Leopold Otto

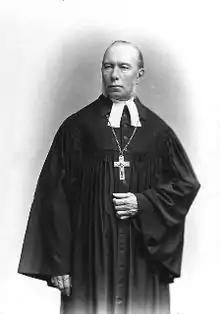

Pastor Leopold v. Otto also "Leopold Marcin von Otto" (2 November 1819 in Warsaw – 22 September 1882 in Warsaw) was a Lutheran pastor of the German community in Warsaw and Poland and a national activist, participant of the patriotic manifestation of 1861 in Warsaw. In 1866–1875 Otto worked in Cieszyn. He published a book about the "Deutsche Evangelische Gemeinde" (German Protestant Community "Zwiastun Ewangeliczny") and also wrote sermons and religious writings.